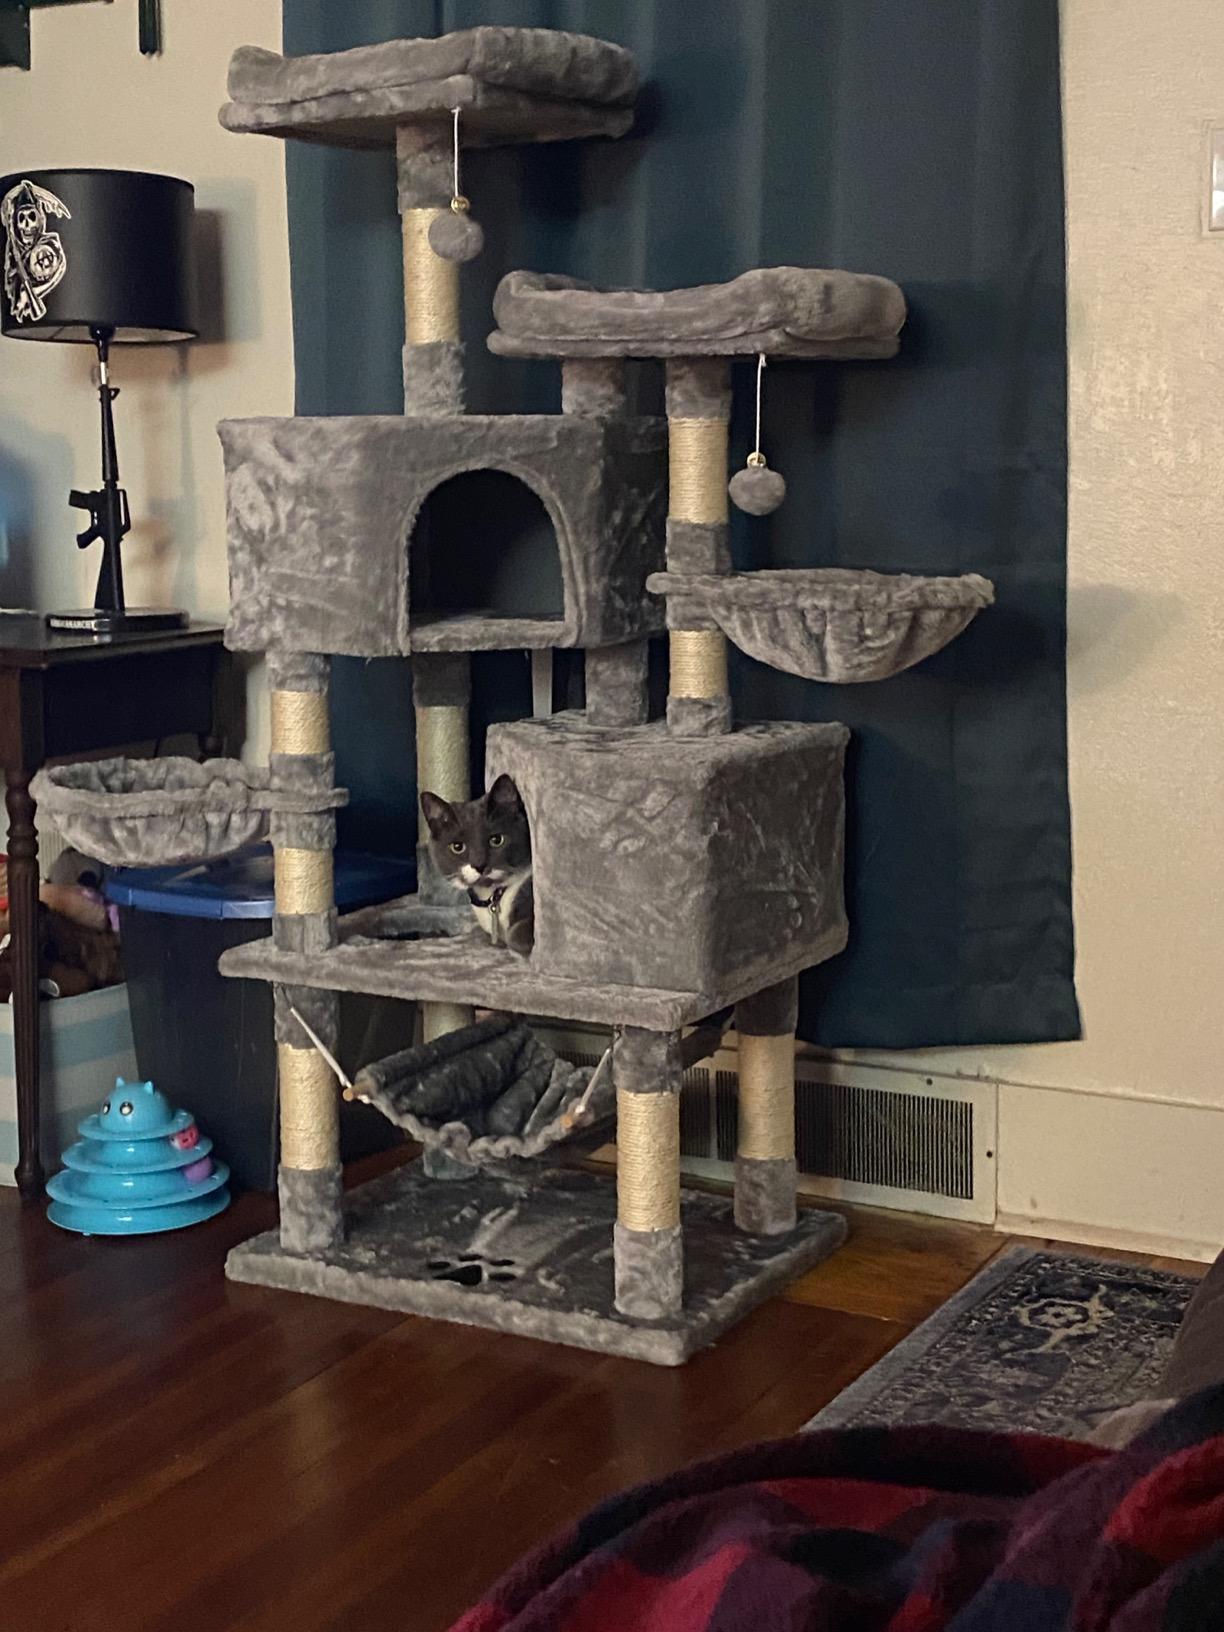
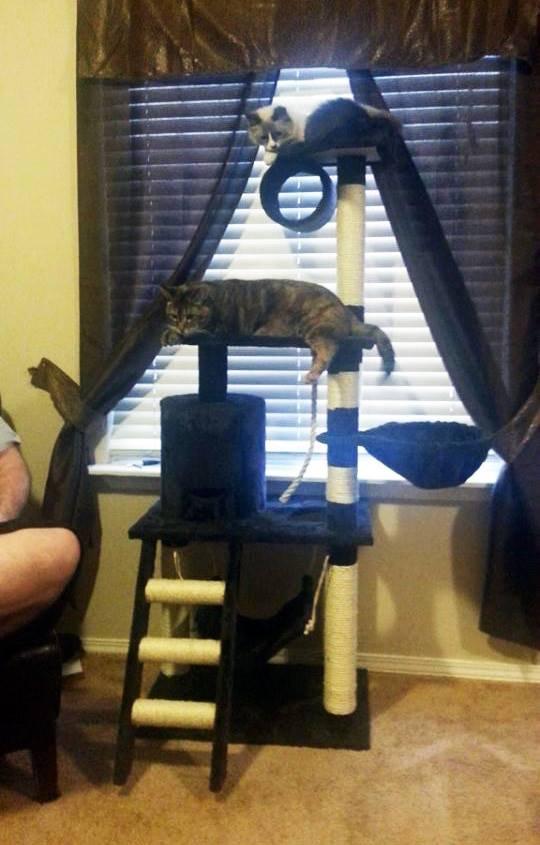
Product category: items_cat tree
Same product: no